Sengoku period

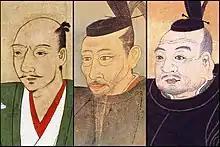
The three unifiers of Japan: from left to right: Oda Nobunaga, Toyotomi Hideyoshi and Tokugawa Ieyasu

During this period, the organized use of large numbers of "tanegashima" (guns) was essential to winning the war. In order for the "daimyo" to win the war, they had to secure a large number of gunsmiths and arms dealers, import large quantities of lead, the raw material for bullets, and nitre, the raw material for gunpowder, conduct routine marksmanship training, and secure large quantities of materials for building war positions. It was Oda Nobunaga who did this most successfully. He built Azuchi Castle at a strategic distribution point, brought several gunsmithing centers under his control, and established friendly relations with the Portuguese and merchants in Sakai, which had become an international port. He examined the rice yields of the lands under his control and did not allow his retainers to take private ownership of the lands, leaving the management of the lands to his retainers. This made it possible to efficiently change territories according to the performance of the vassals, thus eliminating land disputes. In addition, he made it possible to form a standing army by assigning military service to each region according to rice production. He encouraged the economic activities of the common people. In this way, he rapidly increased his power.